Mikito Tachizaki

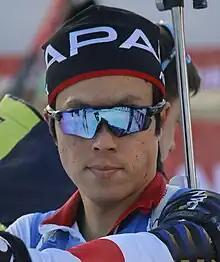
Tachizaki in Nové Města in 2023

is a Japanese biathlete. He competed in the 2018 Winter Olympics. He serves in the Japan Self-Defense Forces and is married to fellow biathlete Fuyuko Tachizaki.